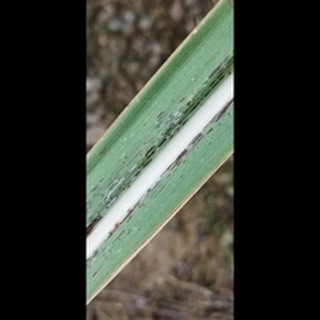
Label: sugarcane_rust